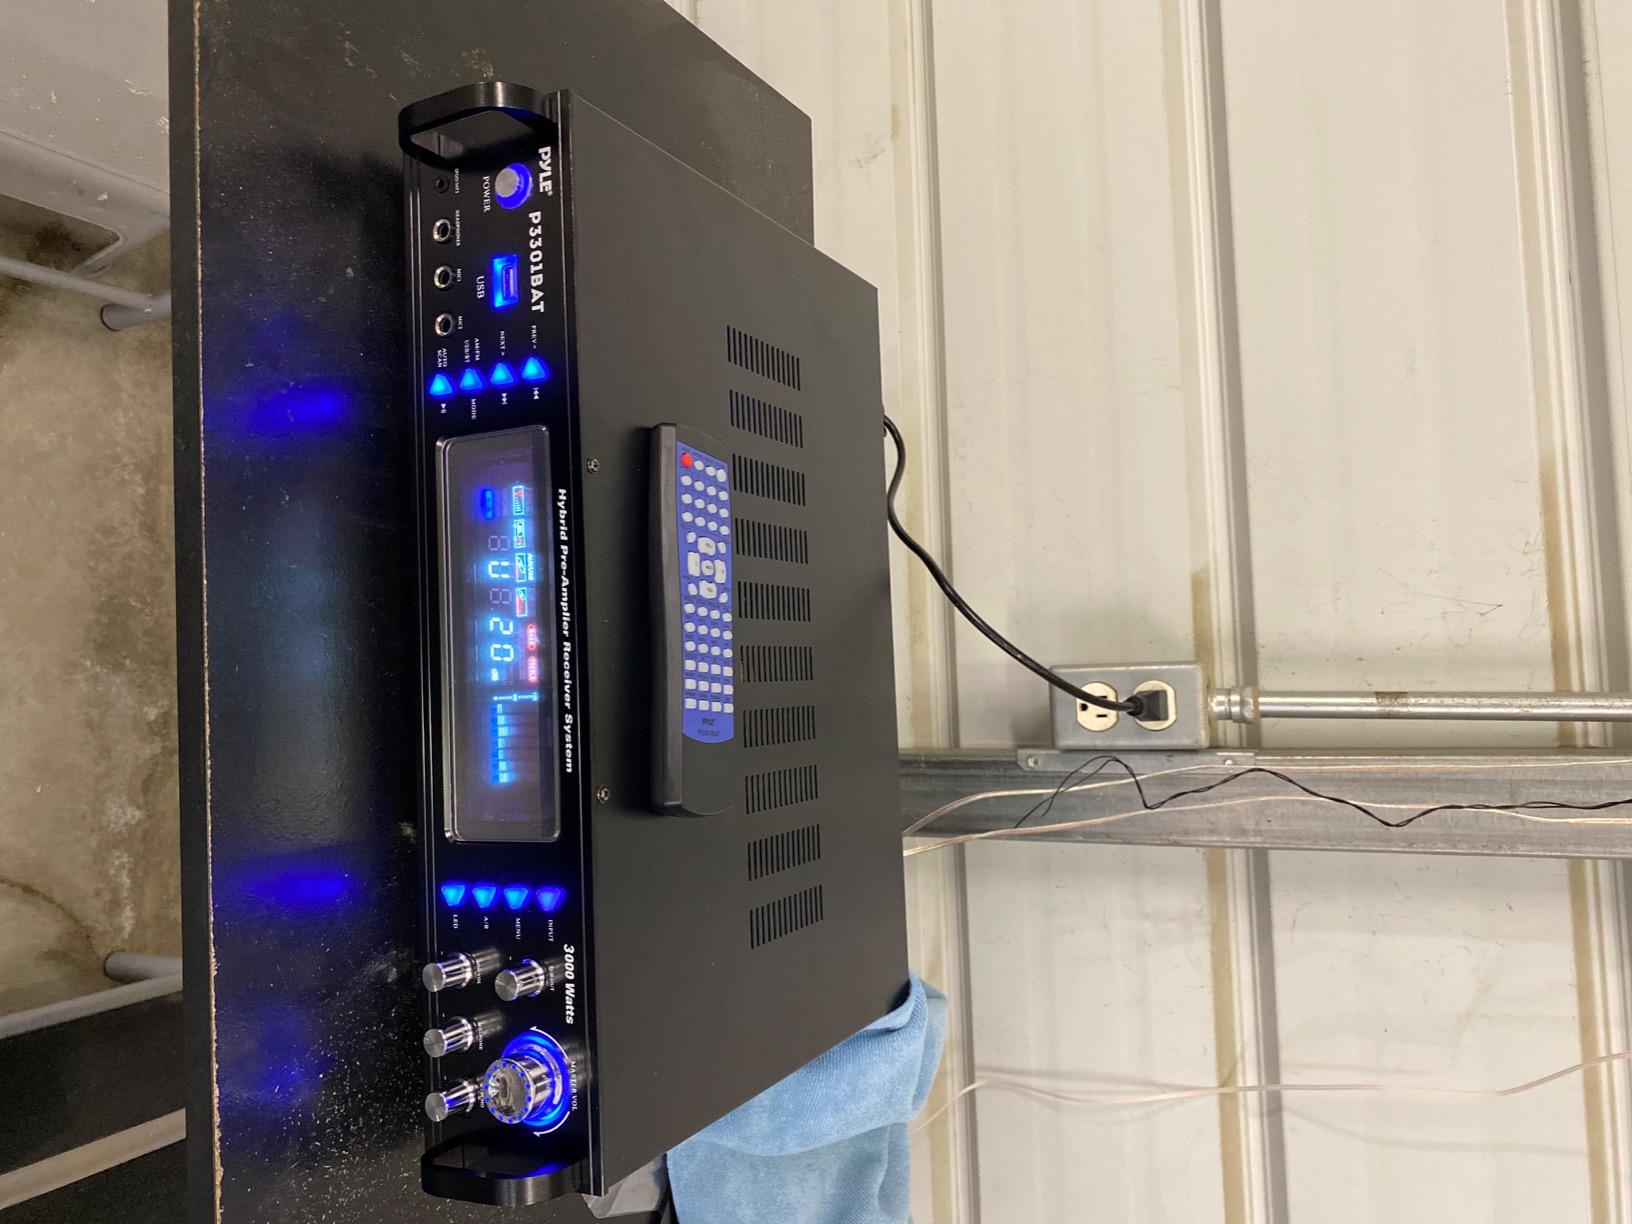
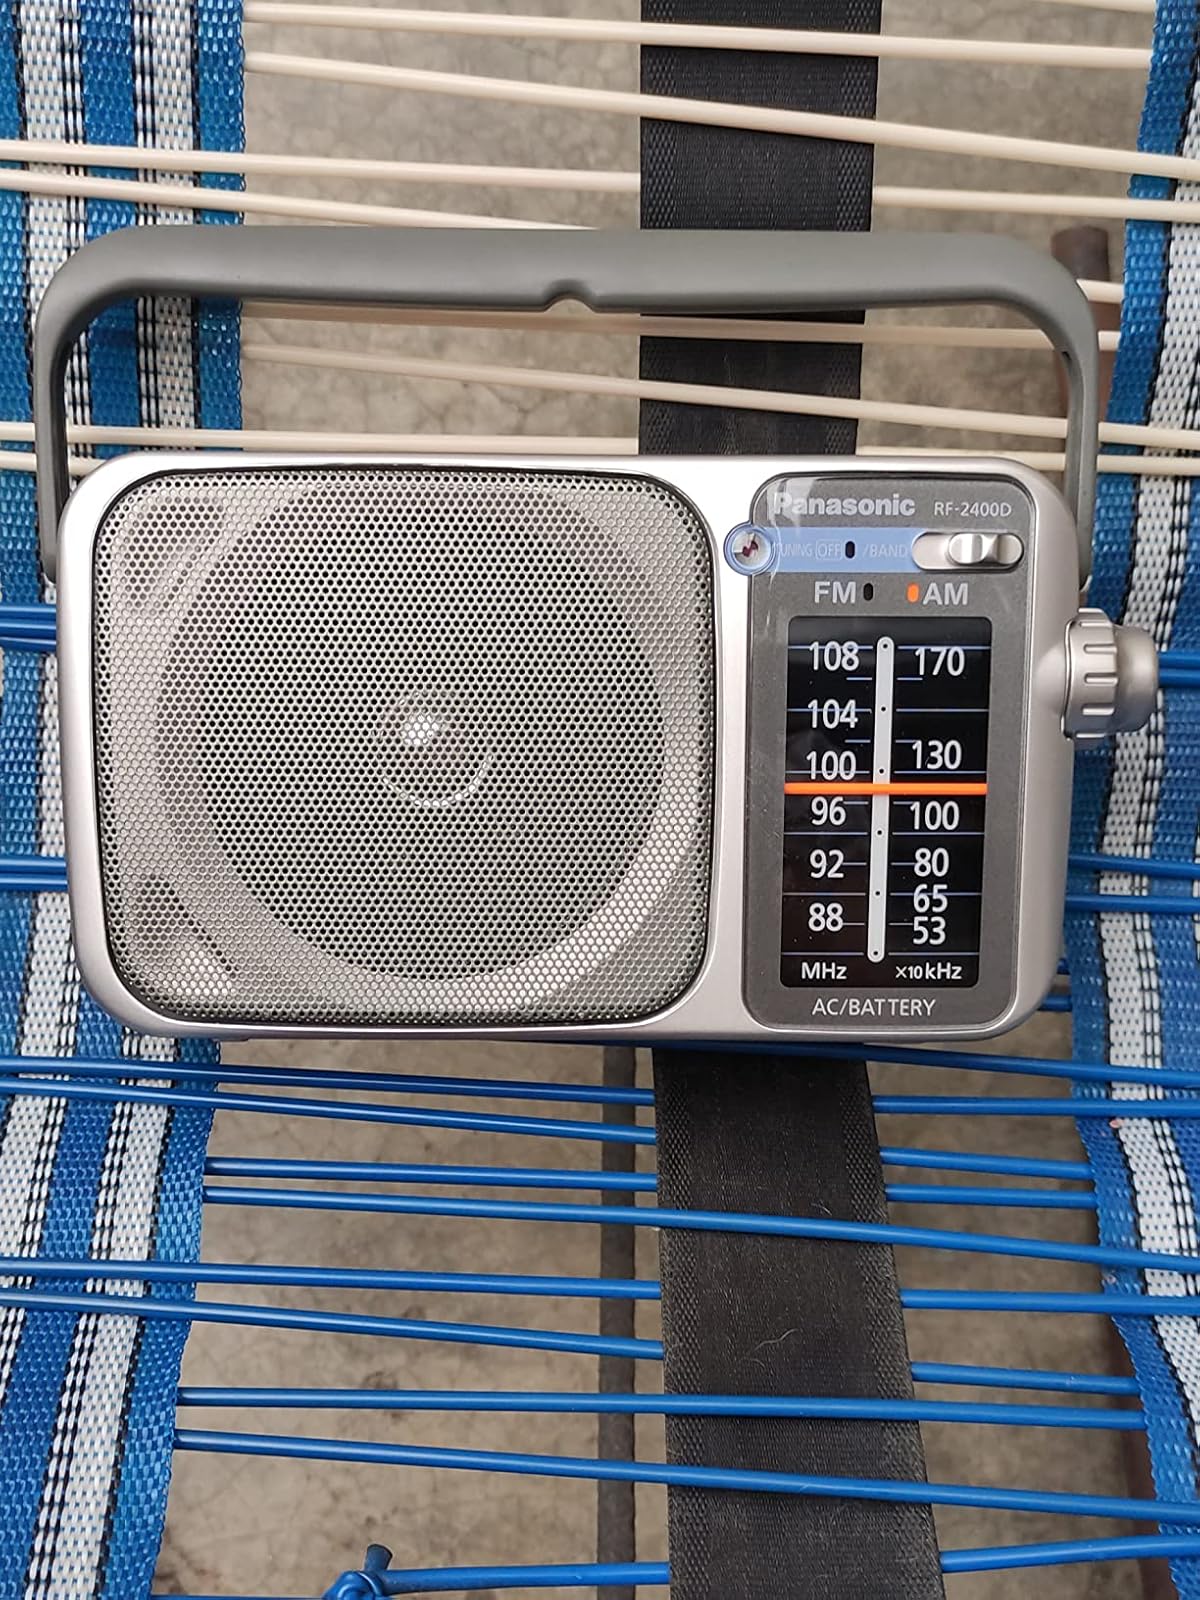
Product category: radio
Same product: no